Question: What are the people doing?
Tambaya: Me mutanan suke yi?
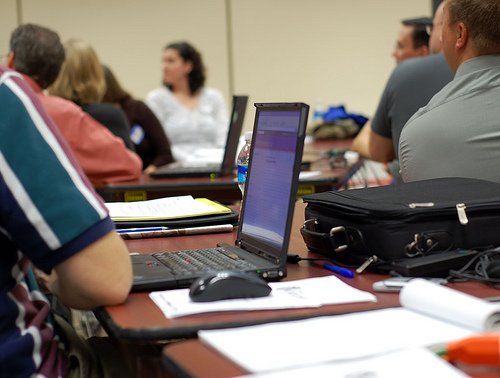
Answer: Sitting.
Amsa: Suna zaune.